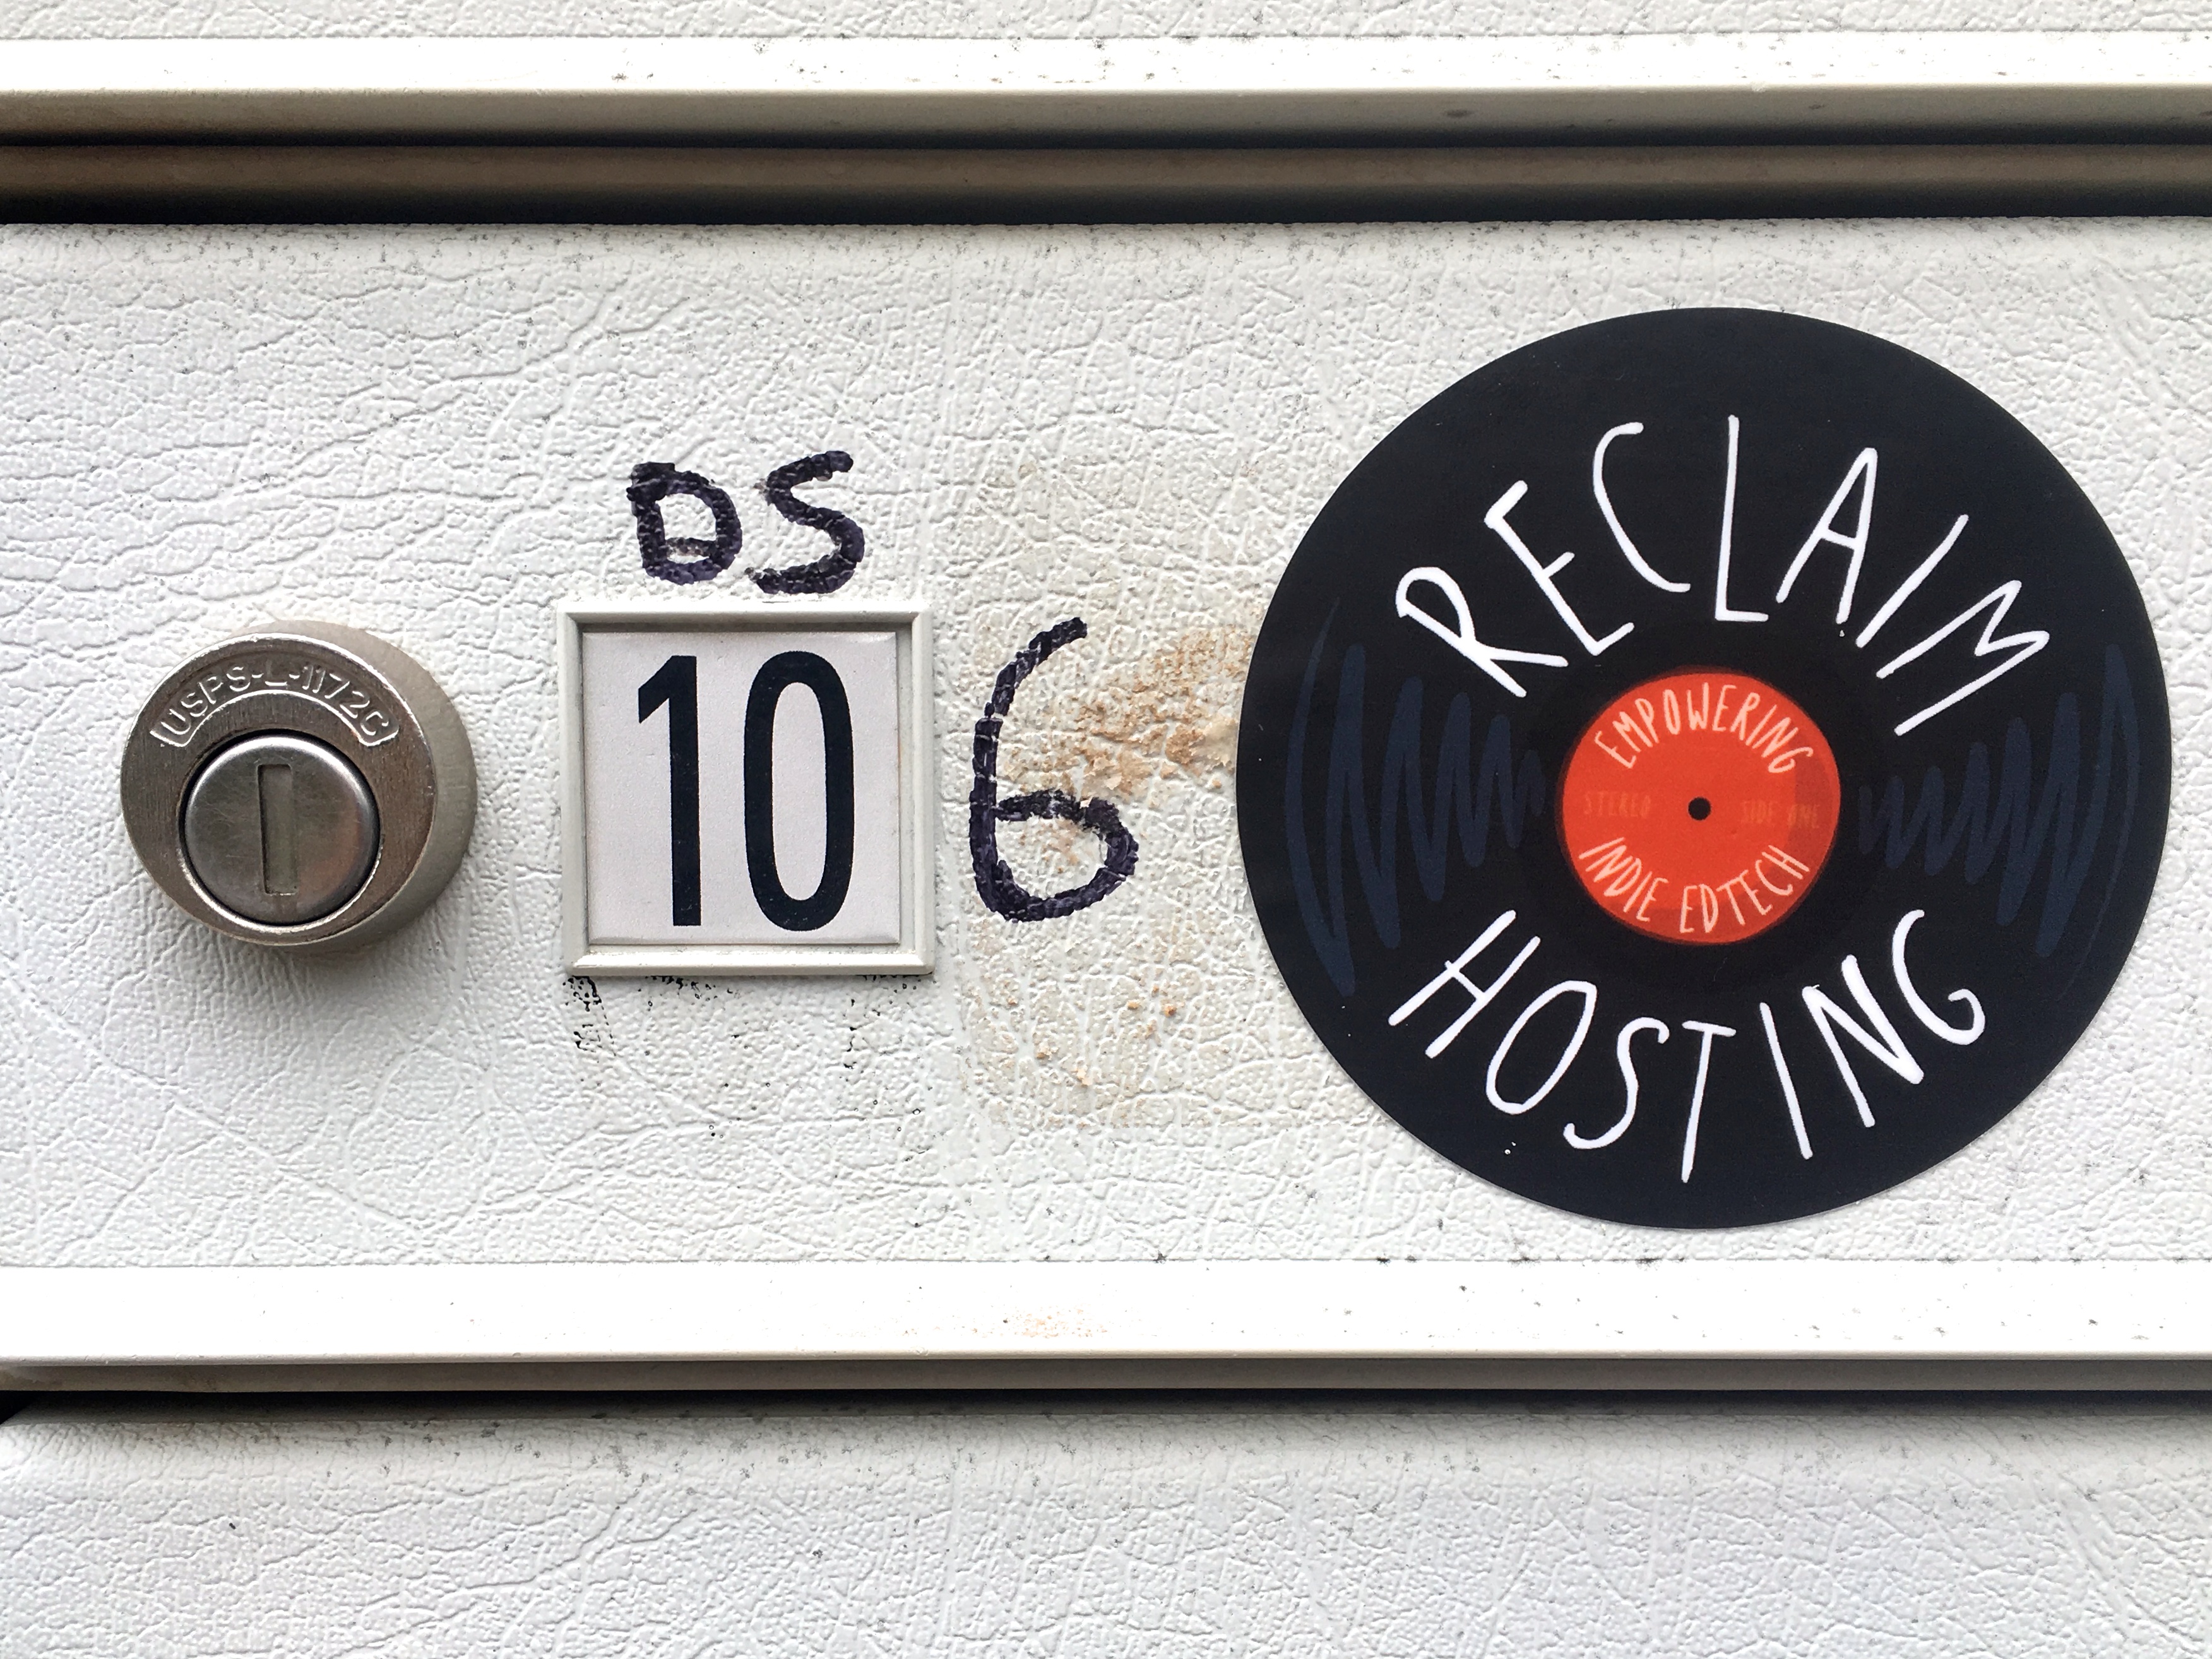
mailbox, label, brand, eye, ds106, 106, vehicle registration plate